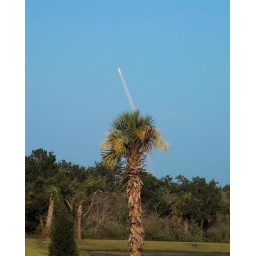
Space Shuttle against clear blue sky. Titusville, Florida